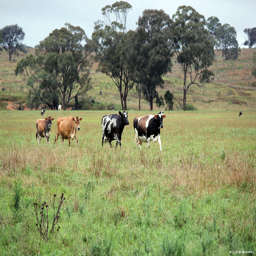
Several cows walk through a grassy field on a sunny day.
Four cows running across the pasture while other cows graze in the background.
A few cows running through a field of grass.
The cows are in the field walking with one another.
a couple of cows are running in a field